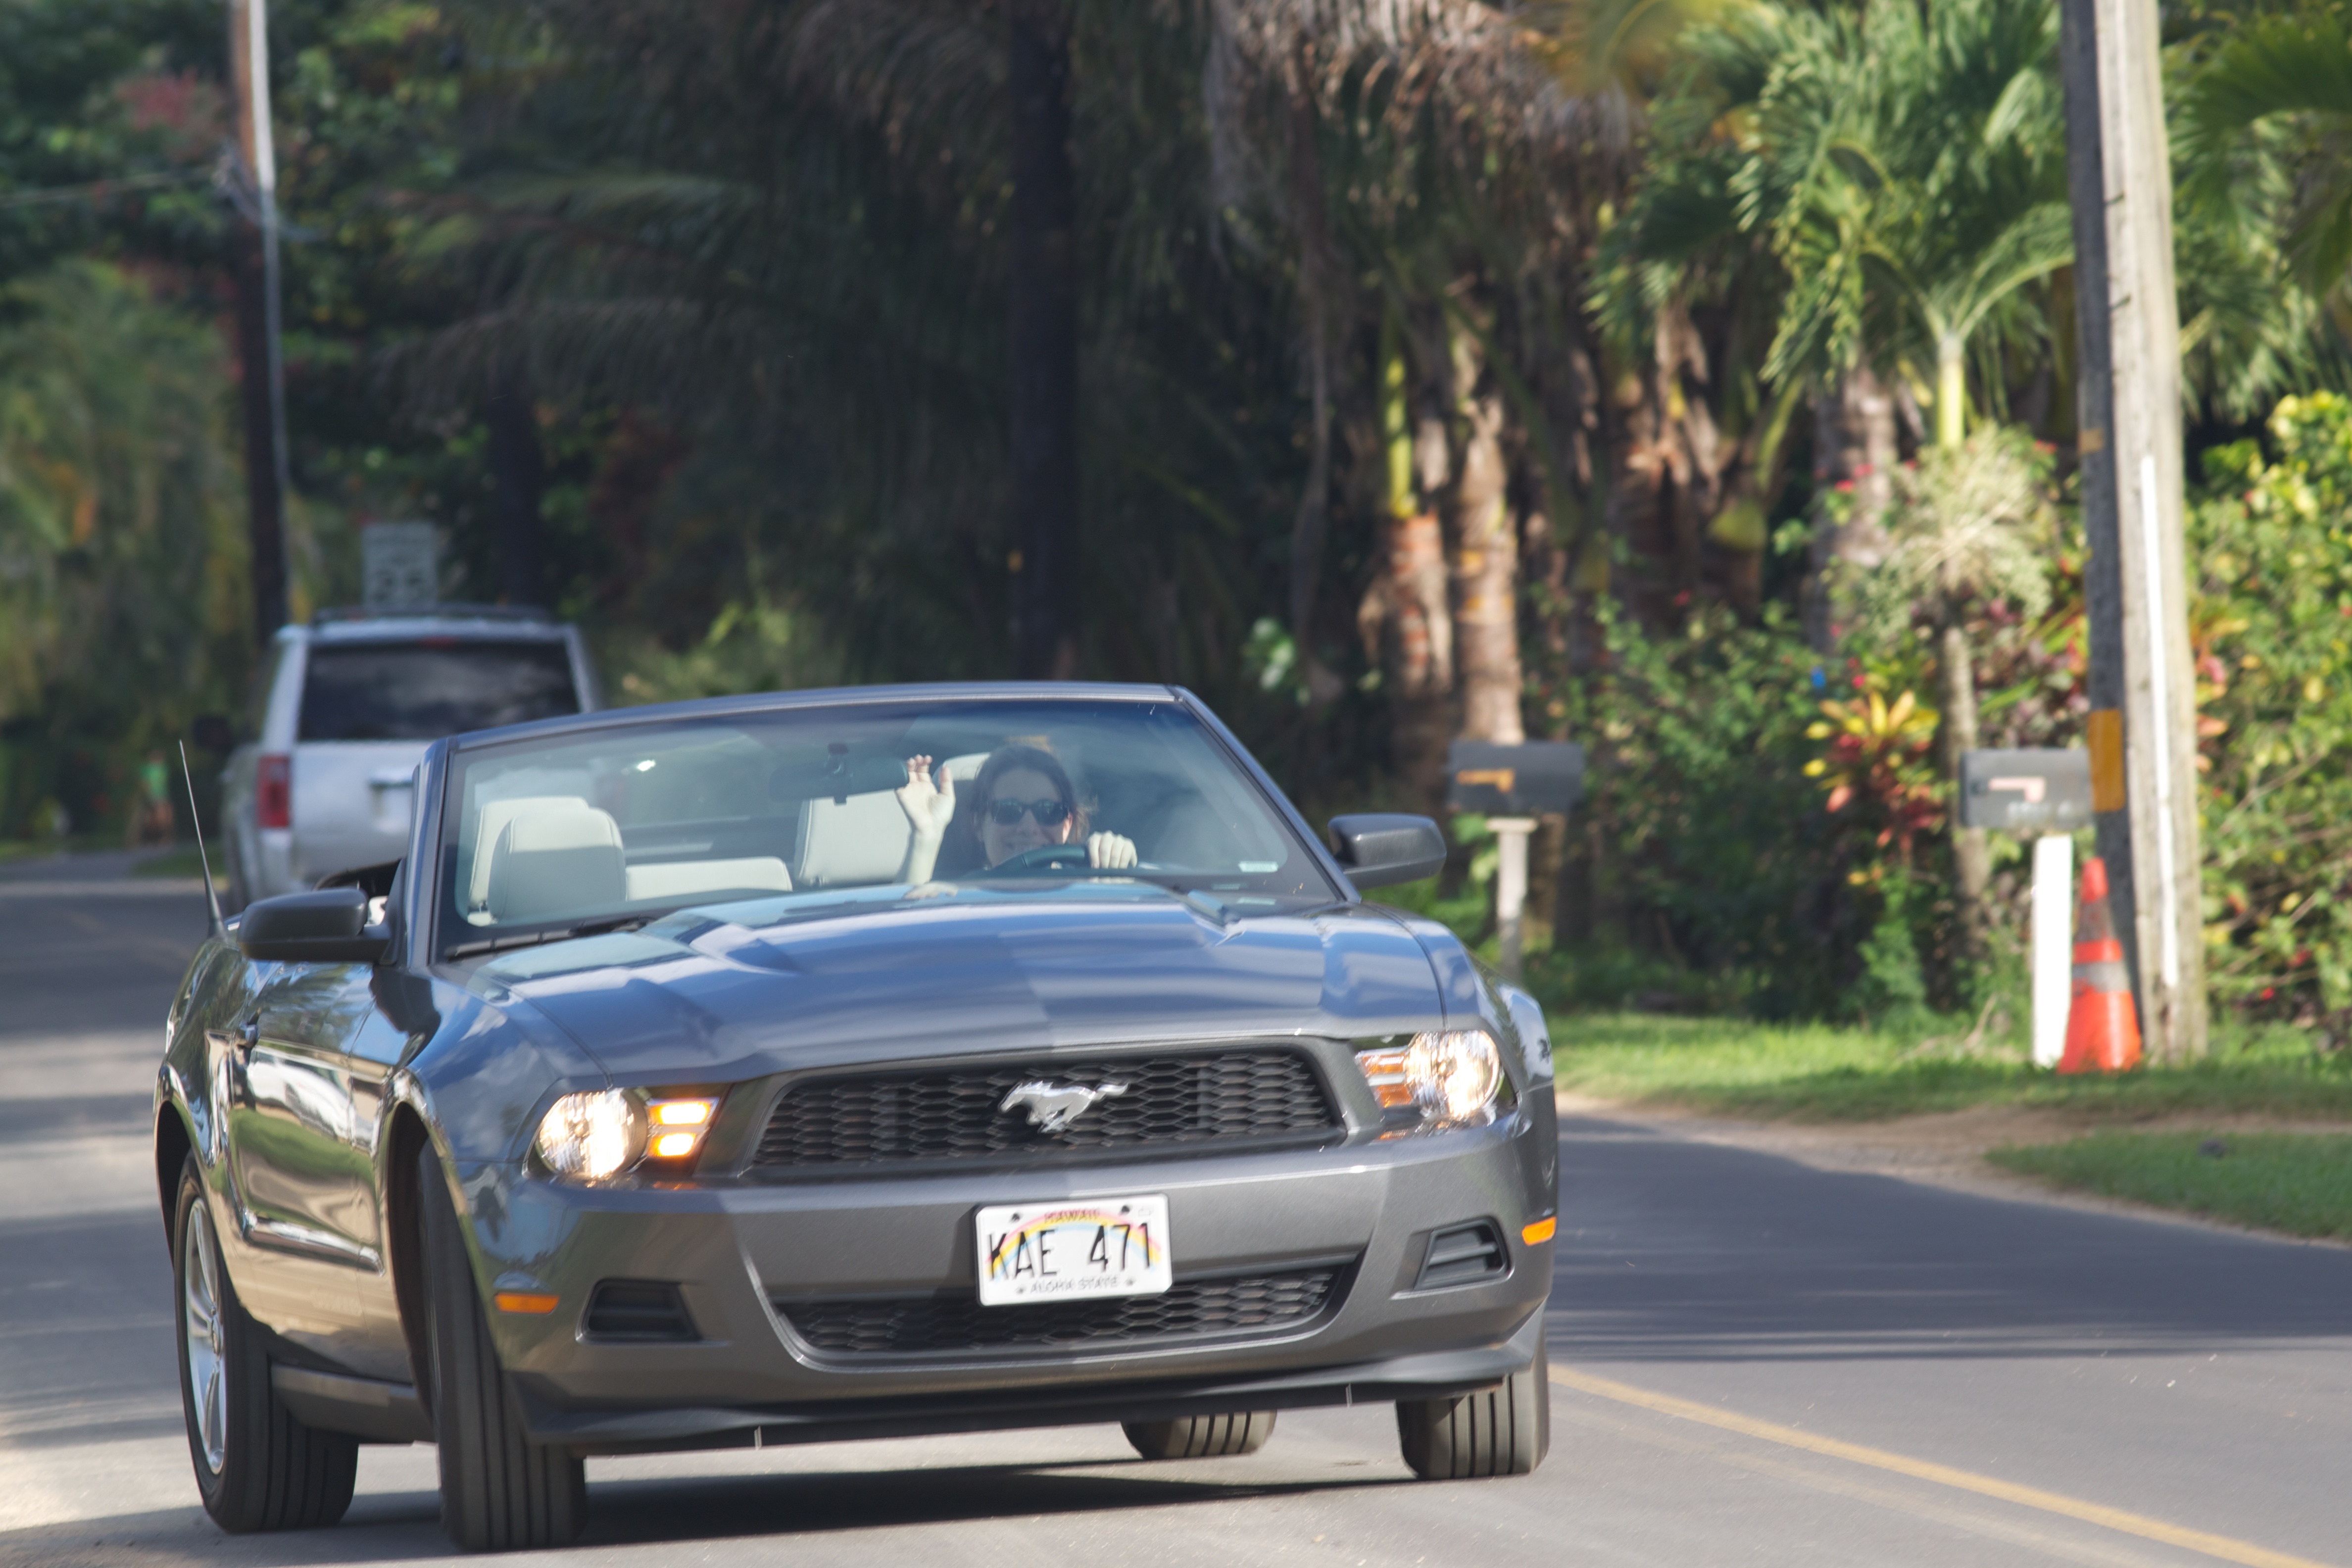
car, wheel, vehicle, classic car, muscle car, ford, hawaiikauai, land vehicle, automobile make, automotive exterior, automotive design, luxury vehicle, stock car racing